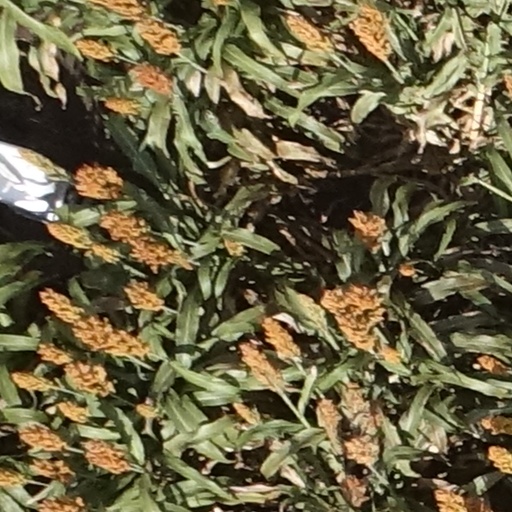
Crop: sorghum